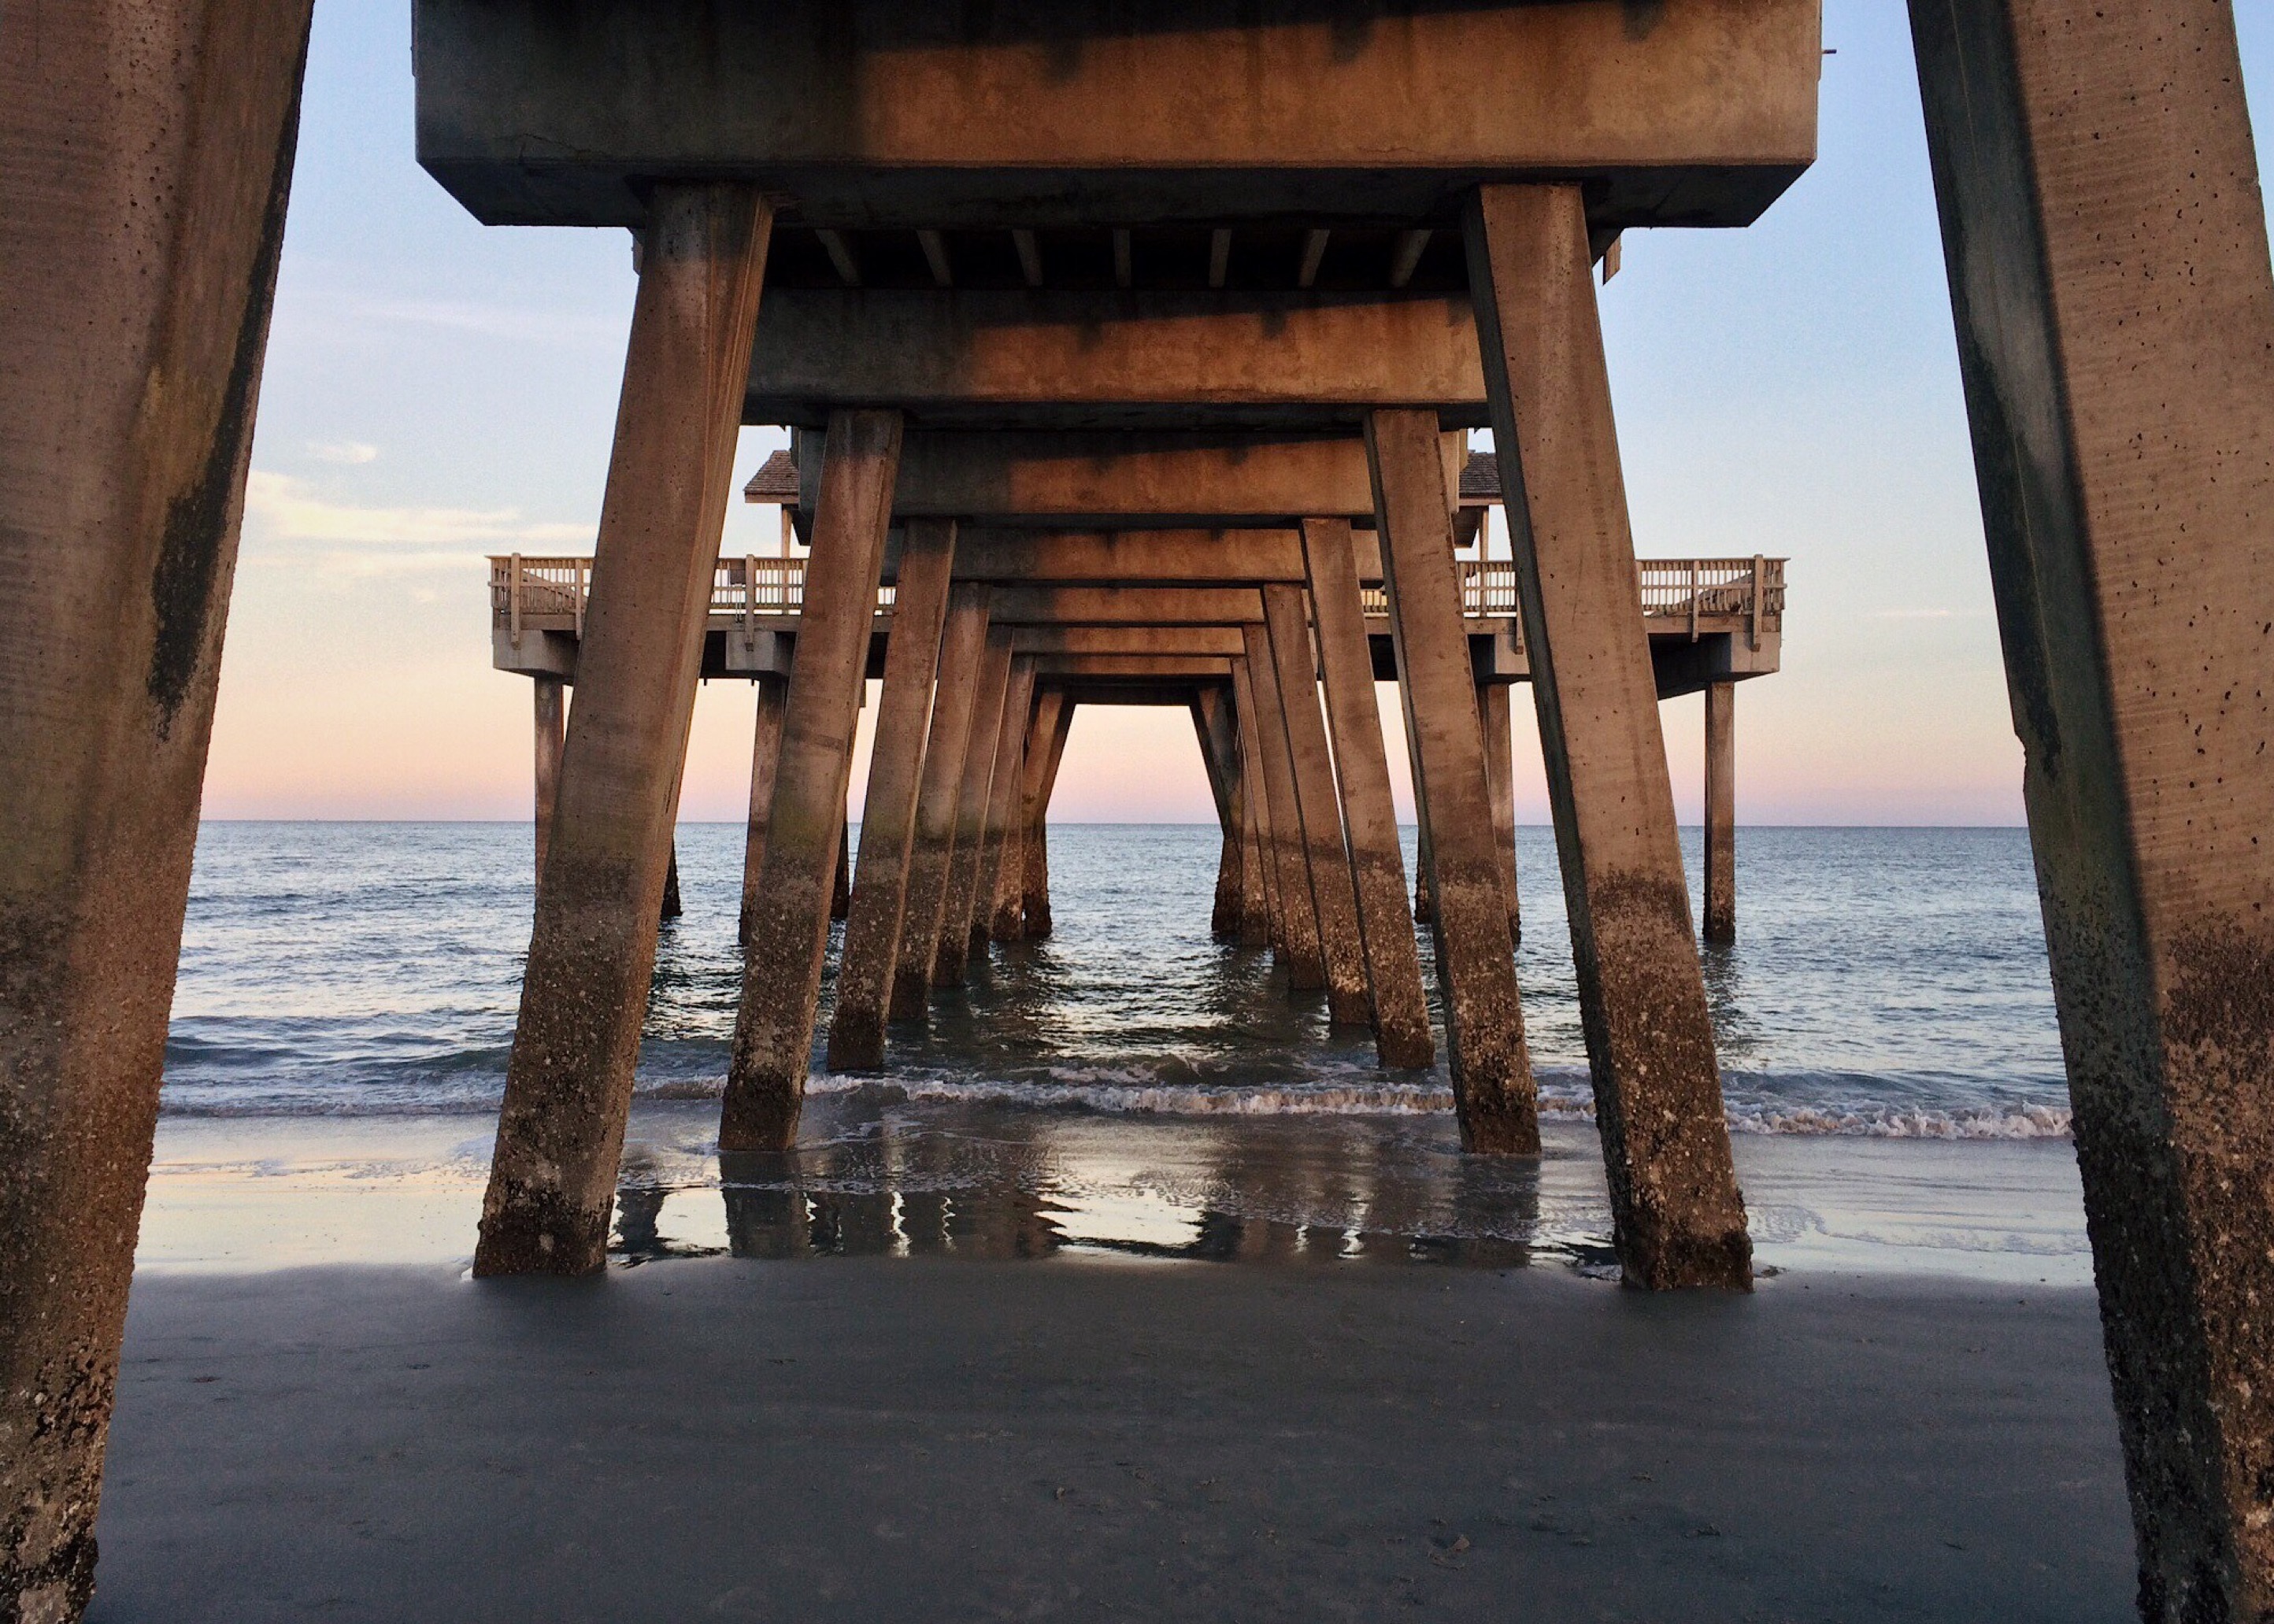
beach, sea, coast, water, rock, ocean, wood, pier, walkway, vacation, travel, material, temple, georgia, pier beach, coast tybee island